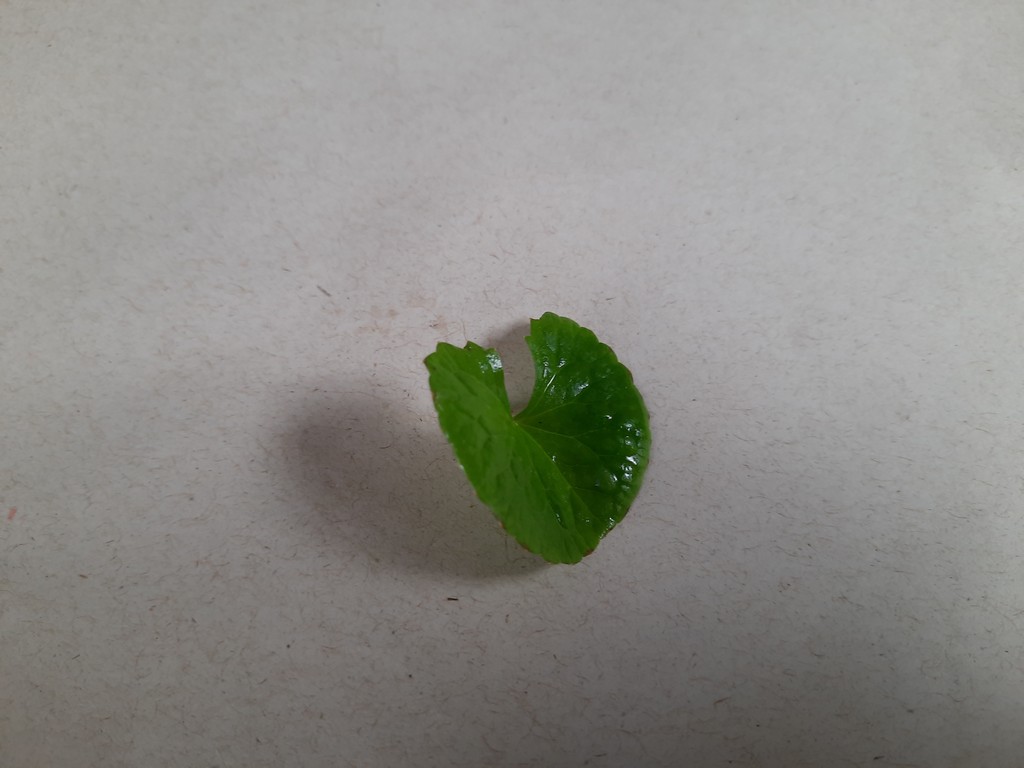
Label: Healthy